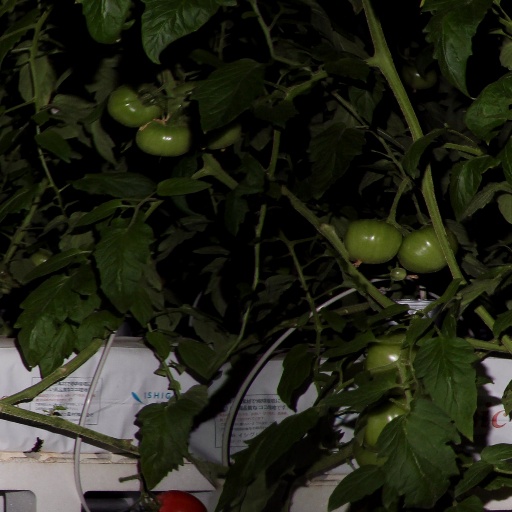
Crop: tomato